A Pistol Shot (1942 film)

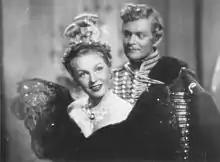
Still with Assia Norris and Antonio Centa

A Pistol Shot is a 1942 Italian historical drama film directed by Renato Castellani and starring Assia Noris, Fosco Giachetti, and Antonio Centa. The film was shot at the Palatino Studios in Rome with sets designed by the art director Gino Brosio. It belongs to the movies of the calligrafismo style. The film is an adaptation of Alexandr Pushkin's short story "The Shot (Pushkin)", published in 1831.